Theatre of China

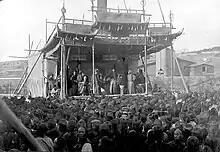
Chinese theatre production pre-1912, and probably in Shandong province

"Zaju" became the dominant form of theatre during the Yuan dynasty in major cities such as Kaifeng, Luoyang and Lin'an. Yuan dynasty "zaju" was also known as Northern tune (北曲) to distinguish it from the Southern form "nanxi". "Zaju" in the Yuan dynasty became a more sophisticated form that has a four- or five-act structure with a prologue. Each act is a musical piece based on a different "gongdiao". It was performed by courtesans for the amusement of court or local government officials. "Zaju" plays were focused on the principal male ("Sheng") and female ("Dan") characters, with the singing courtesans playing the main male or female characters, but some are played exclusively by male actors. Over time subcategories of male and female roles (such as lead and supporting roles, young, old or comic roles) also emerged.